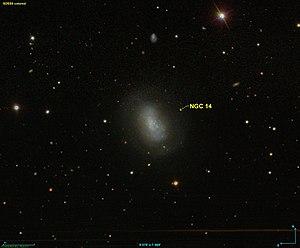
Image créée à l'aide du logiciel Aladin Sky Atlas du Centre de Données astronomiques de Strasbourg et des données de SDSS (Sloan Digital Sky Survey).
NGC 14 est une galaxie irrégulière de type magellanique. Elle est située à environ 11,8 Mpc de la Voie lactée en direction de la constellation de Pégase.